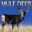
Label: deer